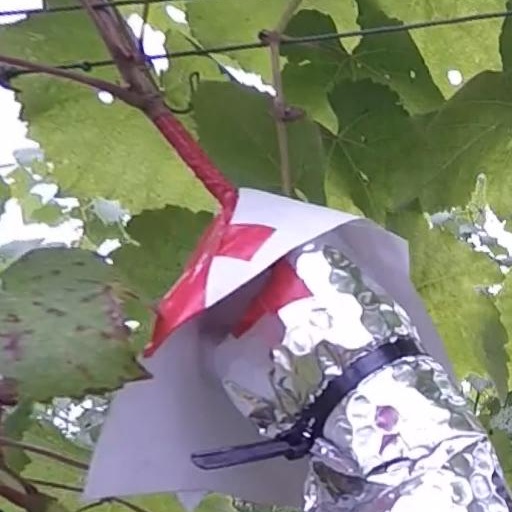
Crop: grape